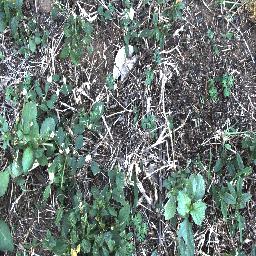
Label: snake_weed